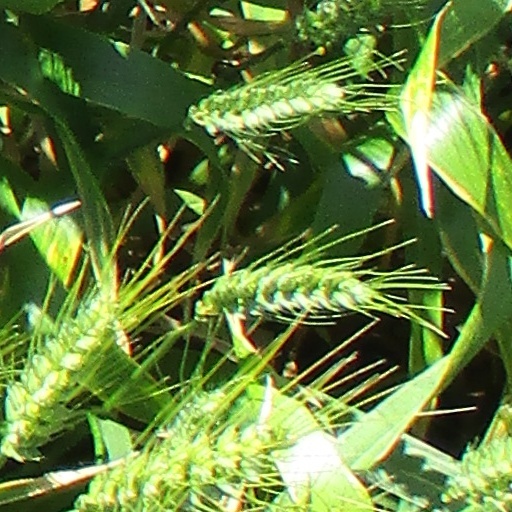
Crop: wheat